List of diplomatic missions of Honduras

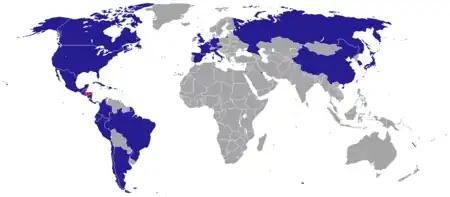
Map of Honduran diplomatic missions

This is a list of diplomatic missions of Honduras, excluding honorary consulates. Honduras is a Central American country.